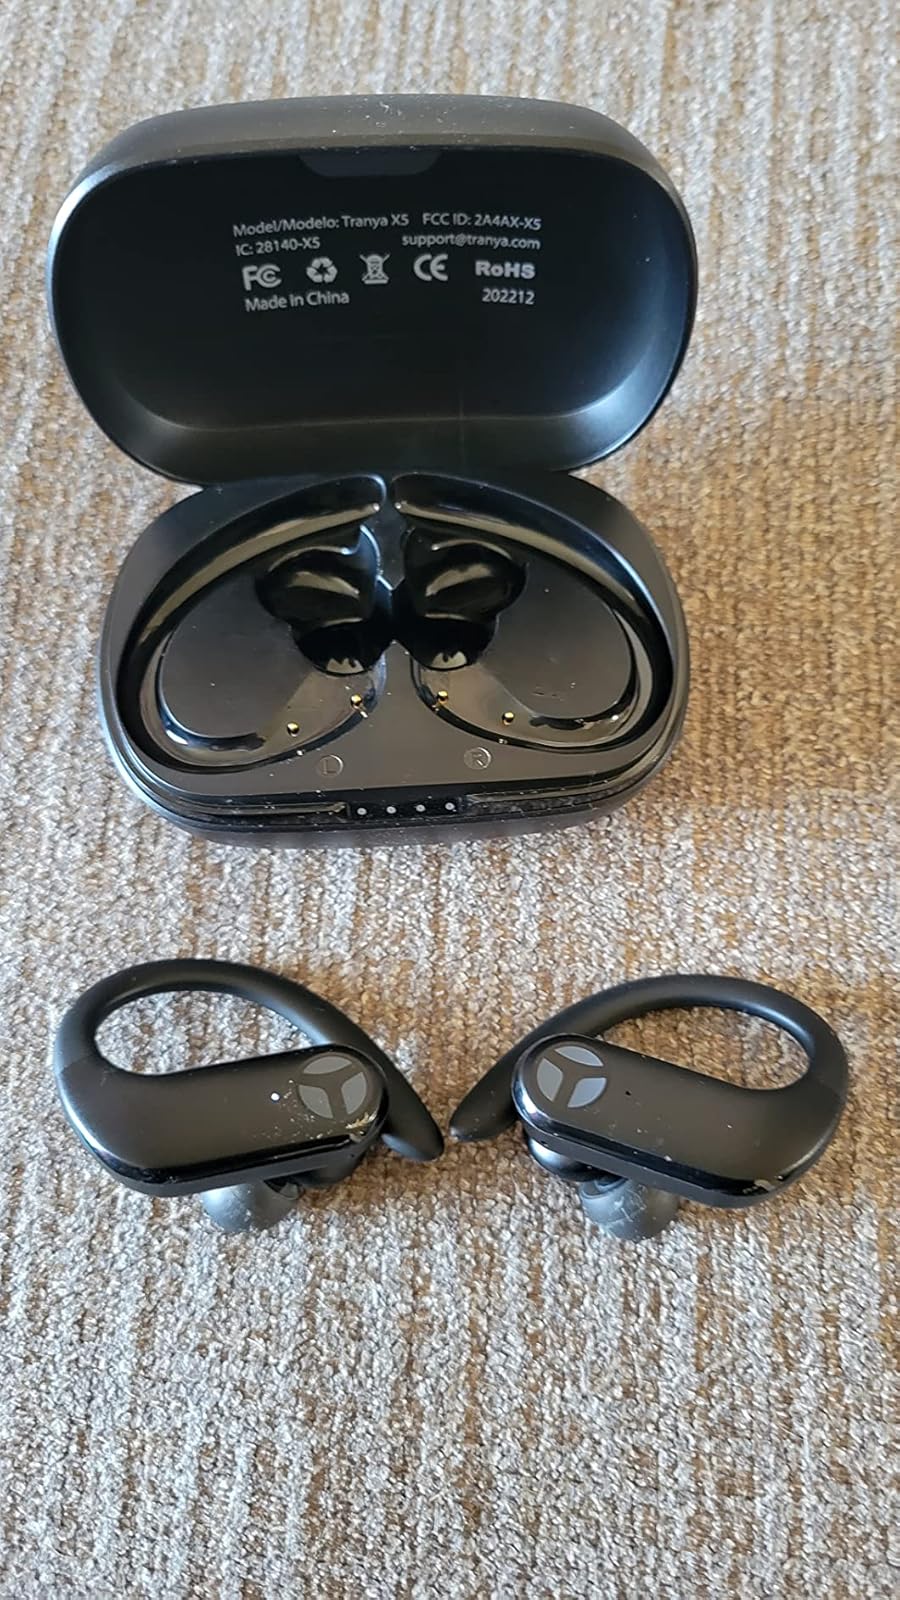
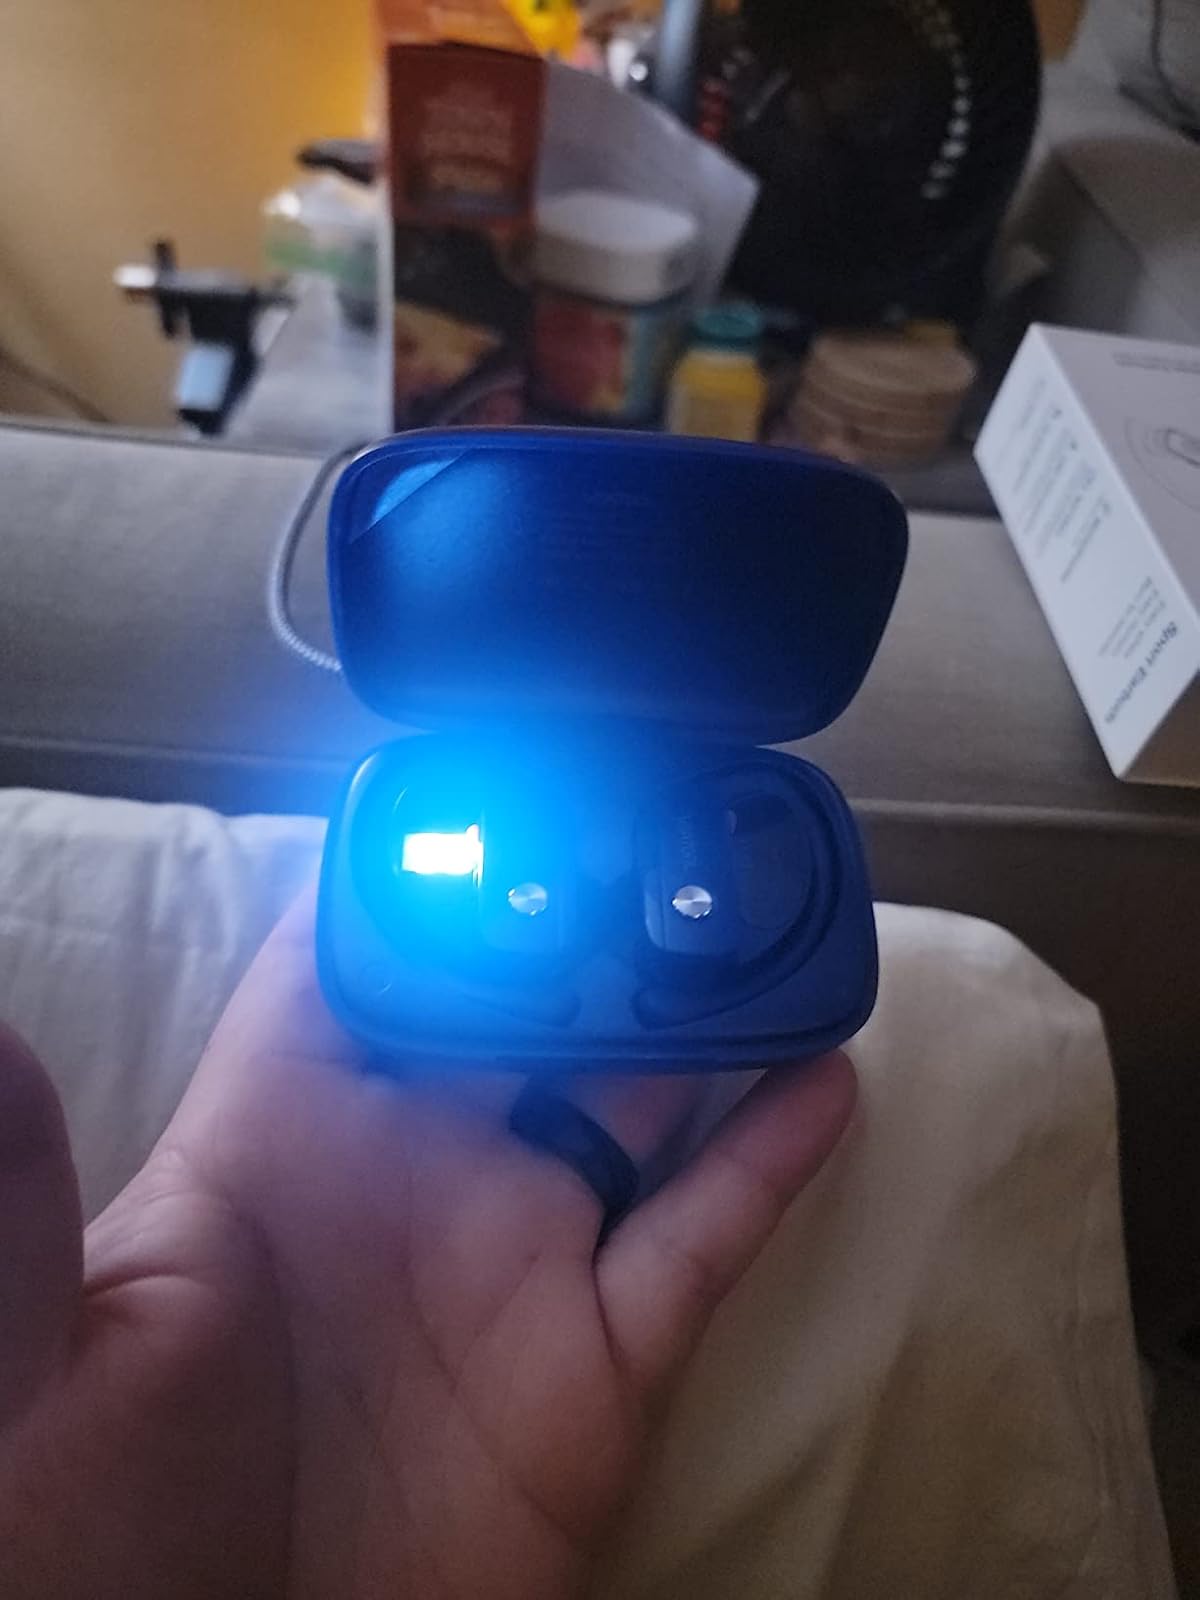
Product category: earbuds
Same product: no